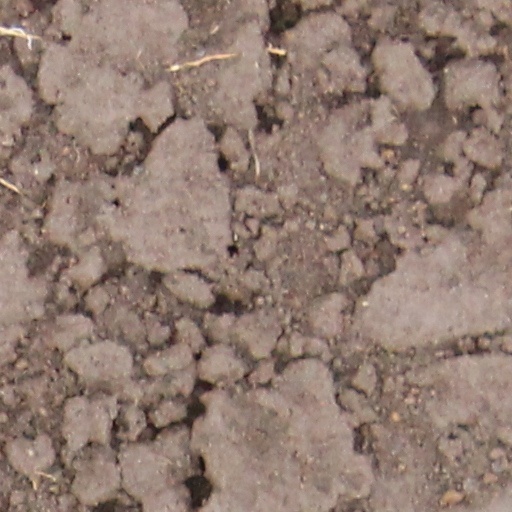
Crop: wheat